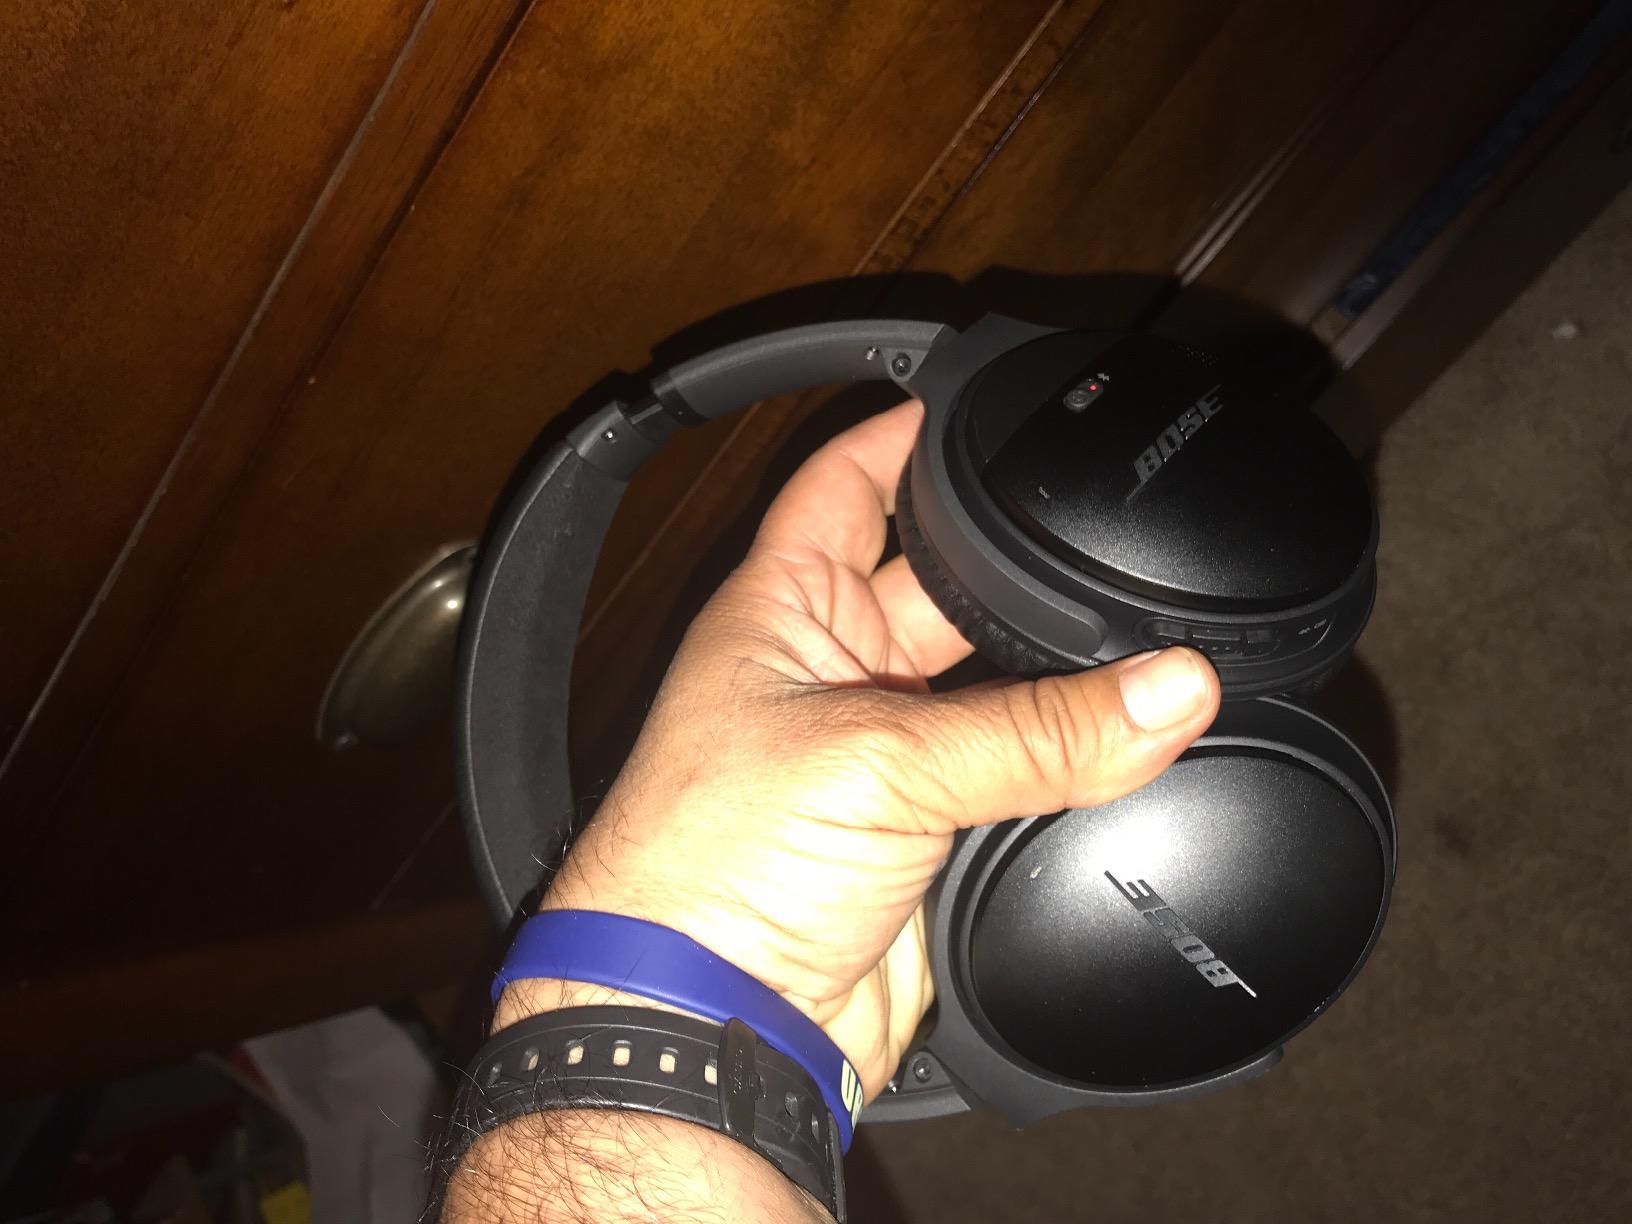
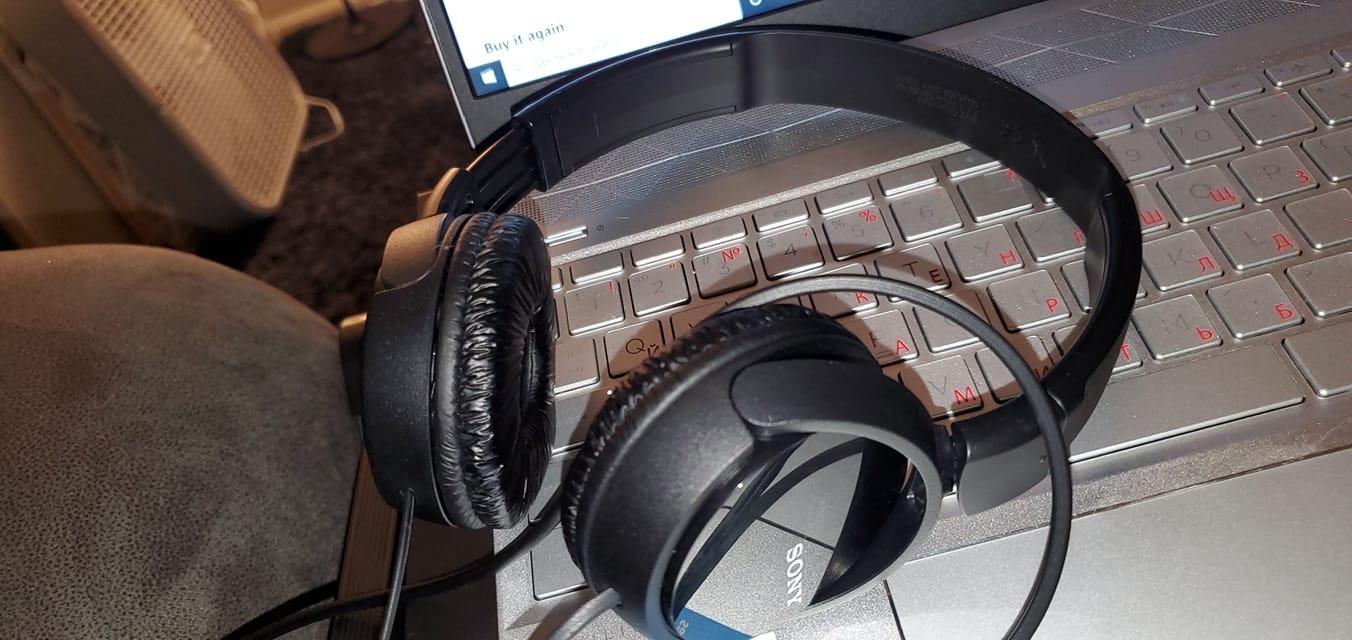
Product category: headphones
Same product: no